Guinness World Records: The Videogame

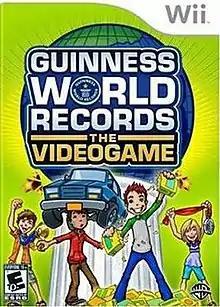
North American Wii cover art for "Guinness World Records: The Videogame"

Guinness World Records: The Videogame is a party video game based on the Guinness World Records series of books of world records. Developed by TT Fusion and published by Warner Bros. Interactive Entertainment, the game was released on November 7, 2008, in Europe, November 11, 2008, in North America, and November 12, 2008 in Australia. The game involves attempting to beat real-life world records through minigames. The game saw mixed to positive reviews upon release, and was considered better than most minigame compilations that were on Nintendo consoles at the time.